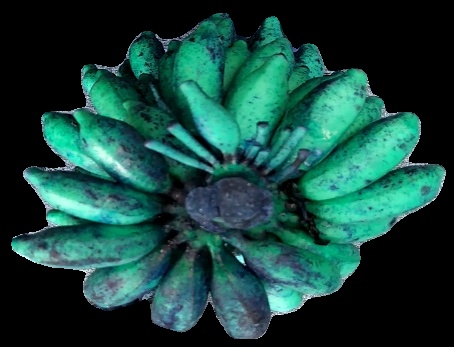
Variety: rasbale
Grade: grade3